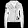
Label: Coat